Franz Schrotzberg

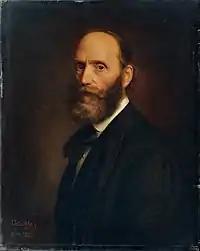
Self-portrait (1878)

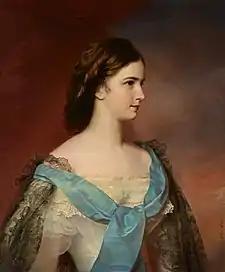
Portrait of Empress Elisabeth

Franz Schrotzberg (2 April 1811, Vienna – 29 May 1889, Graz) was an Austrian portrait painter.